Education in Luxembourg

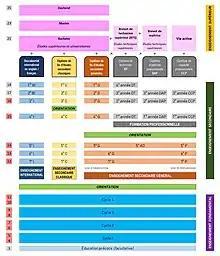
Education system in Luxembourg

Education in Luxembourg is multilingual and consists of fundamental education, secondary education and higher education. It is overseen by the Ministry of National Education, Children and Youth. From an early age, students are introduced to Luxembourgish, French, and German languages. The system includes a fundamental education that spans from ages 4 to 11, followed by secondary education, which is divided into classical and general streams based on students' academic performance and career interests.